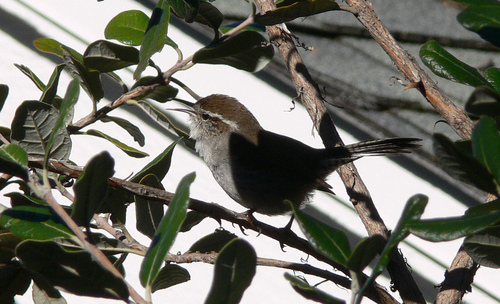
the bird has a small, thin, pointed bill, a brown crown and nape, all black wing feathers, and a white breast
this small bird has a narrow, pointed bill and black plumage with a gray breast and brown crown.
this bird is brown with white on its chest and has a long, pointy beak.
this bird has a gray body with a brown crown and thin sharp bill.
a tiny bird with a black back and wings, a white chest, and brown crown.
the bird has a light brown crown, white breast, and black wings.
this bird has a brown crown, white eye brow, and black coverts and secondaries.
the small bird has a breast of white and black, and a small black pointed beak.
this bird has wings that are black and has a white belly
this bird is brown and gray in color, and has a skinny curved beak.
Species: Bewick Wren